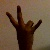
The image shows a hand gesture representing the number 7 in Indian Sign Language.